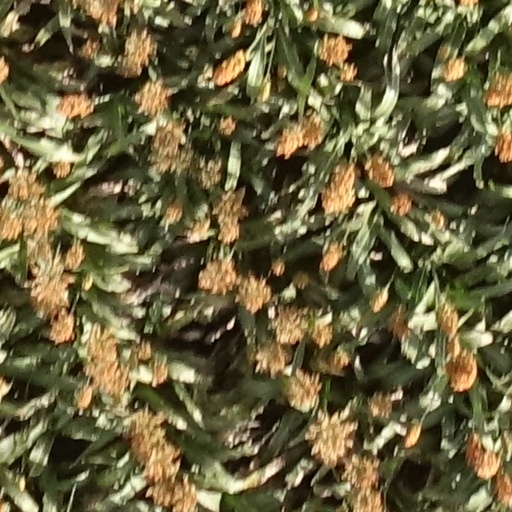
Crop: sorghum